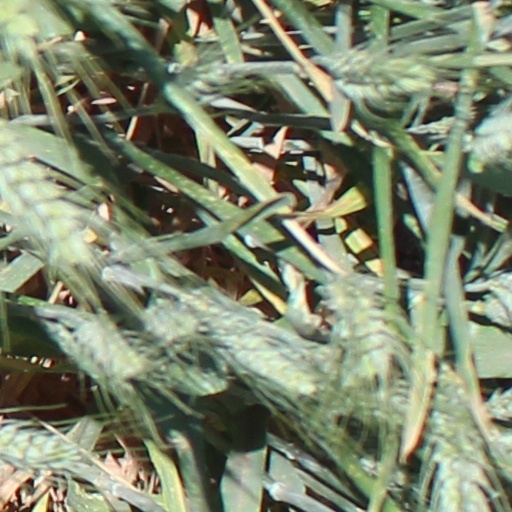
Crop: wheat